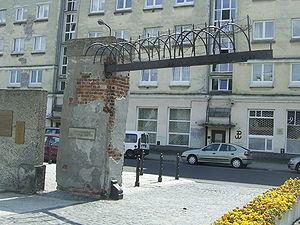
Pawiak était une prison construite en 1835 à Varsovie, en Pologne.